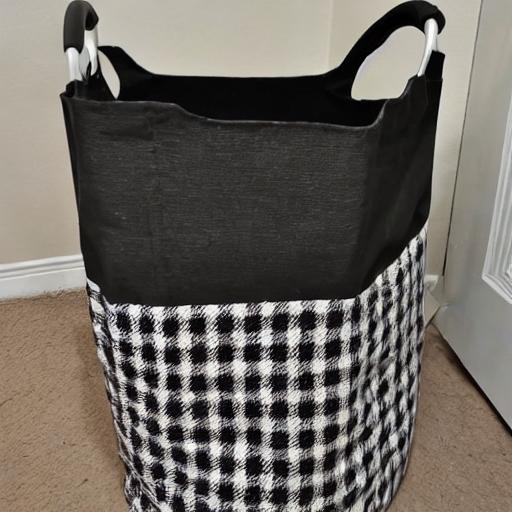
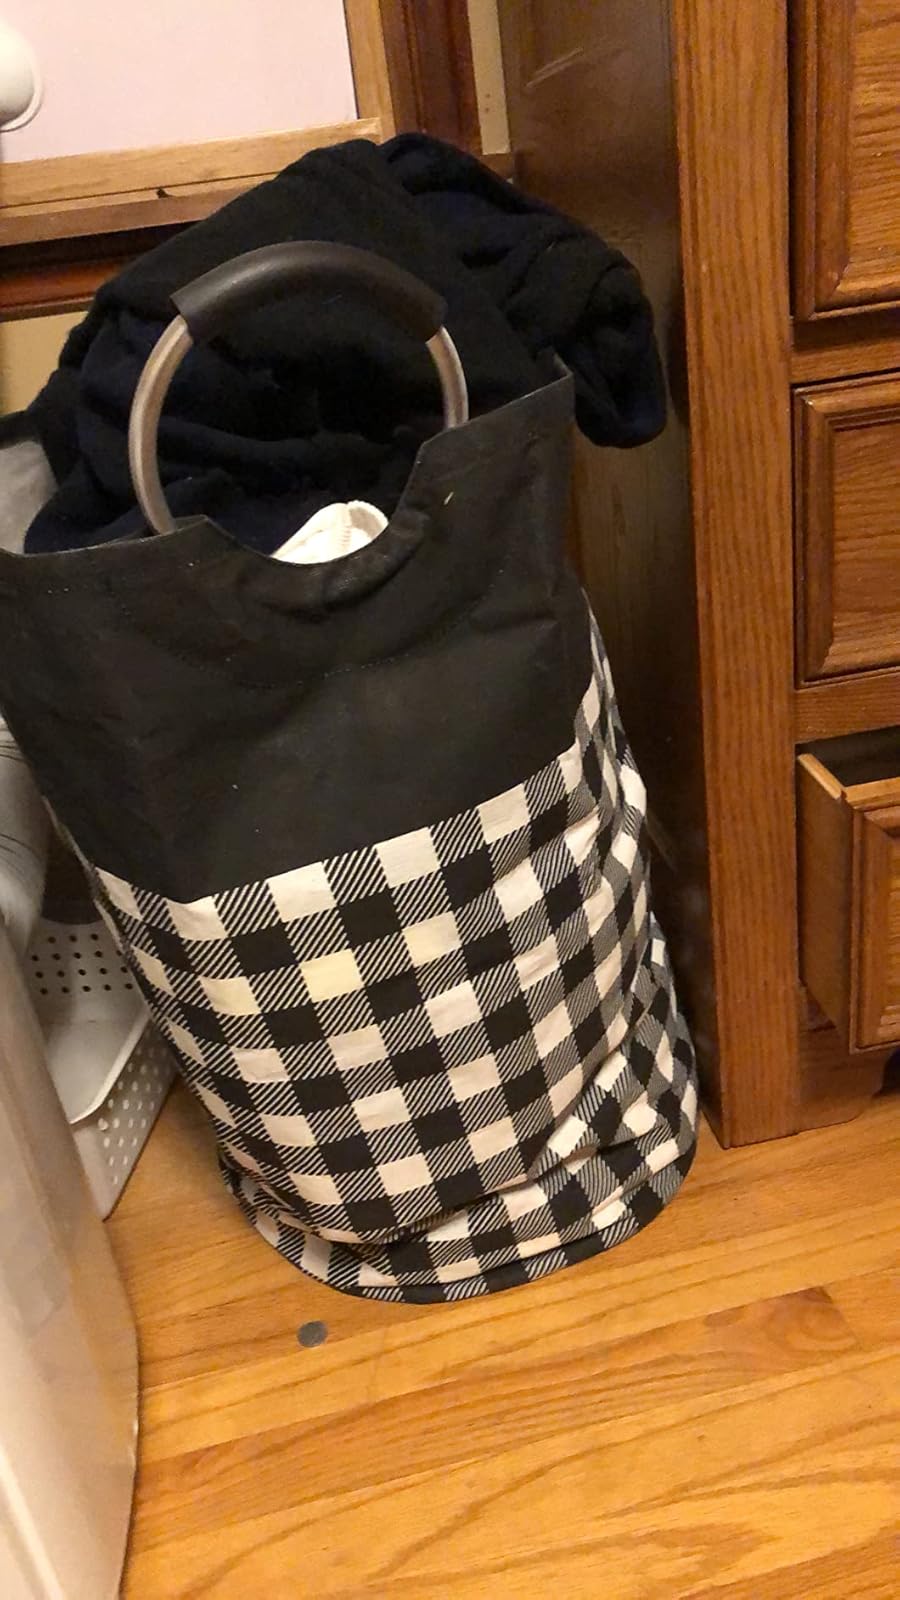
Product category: items_hamper
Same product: no